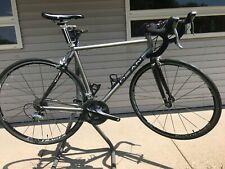
Vehicle type: Bikes